Battle of Waterloo

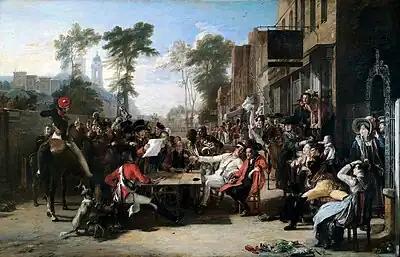
Sir David Wilkie, "The Chelsea Pensioners reading the Waterloo Dispatch", 1822

To the left of the 4th Grenadiers were the two squares of the 1st/ and 2nd/3rd Chasseurs who angled further to the west and had suffered more from artillery fire than the grenadiers. But as their advance mounted the ridge they found it apparently abandoned and covered with dead. Suddenly 1,500 British Foot Guards under Peregrine Maitland, who had been lying down to protect themselves from the French artillery, rose and devastated them with point-blank volleys. The chasseurs deployed to answer the fire, but some 300 fell from the first volley, including Colonel Mallet and General Michel, and both battalion commanders. A bayonet charge by the Foot Guards then broke the leaderless squares, which fell back onto the following column. The 4th Chasseurs battalion, 800 strong, now came up onto the exposed battalions of British Foot Guards, who lost all cohesion and dashed back up the slope as a disorganized crowd with the chasseurs in pursuit. At the crest the chasseurs came upon the battery that had caused severe casualties on the 1st and 2nd/3rd Chasseurs. They opened fire and swept away the gunners. The left flank of their square now came under fire from a heavy formation of British skirmishers, which the chasseurs drove back. But the skirmishers were replaced by the 52nd Light Infantry (2nd Division), led by John Colborne, which wheeled in line onto the chasseurs' flank and poured a devastating fire into them. The chasseurs returned a very sharp fire which killed or wounded some 150 men of the 52nd. The 52nd then charged, and under this onslaught, the chasseurs broke.